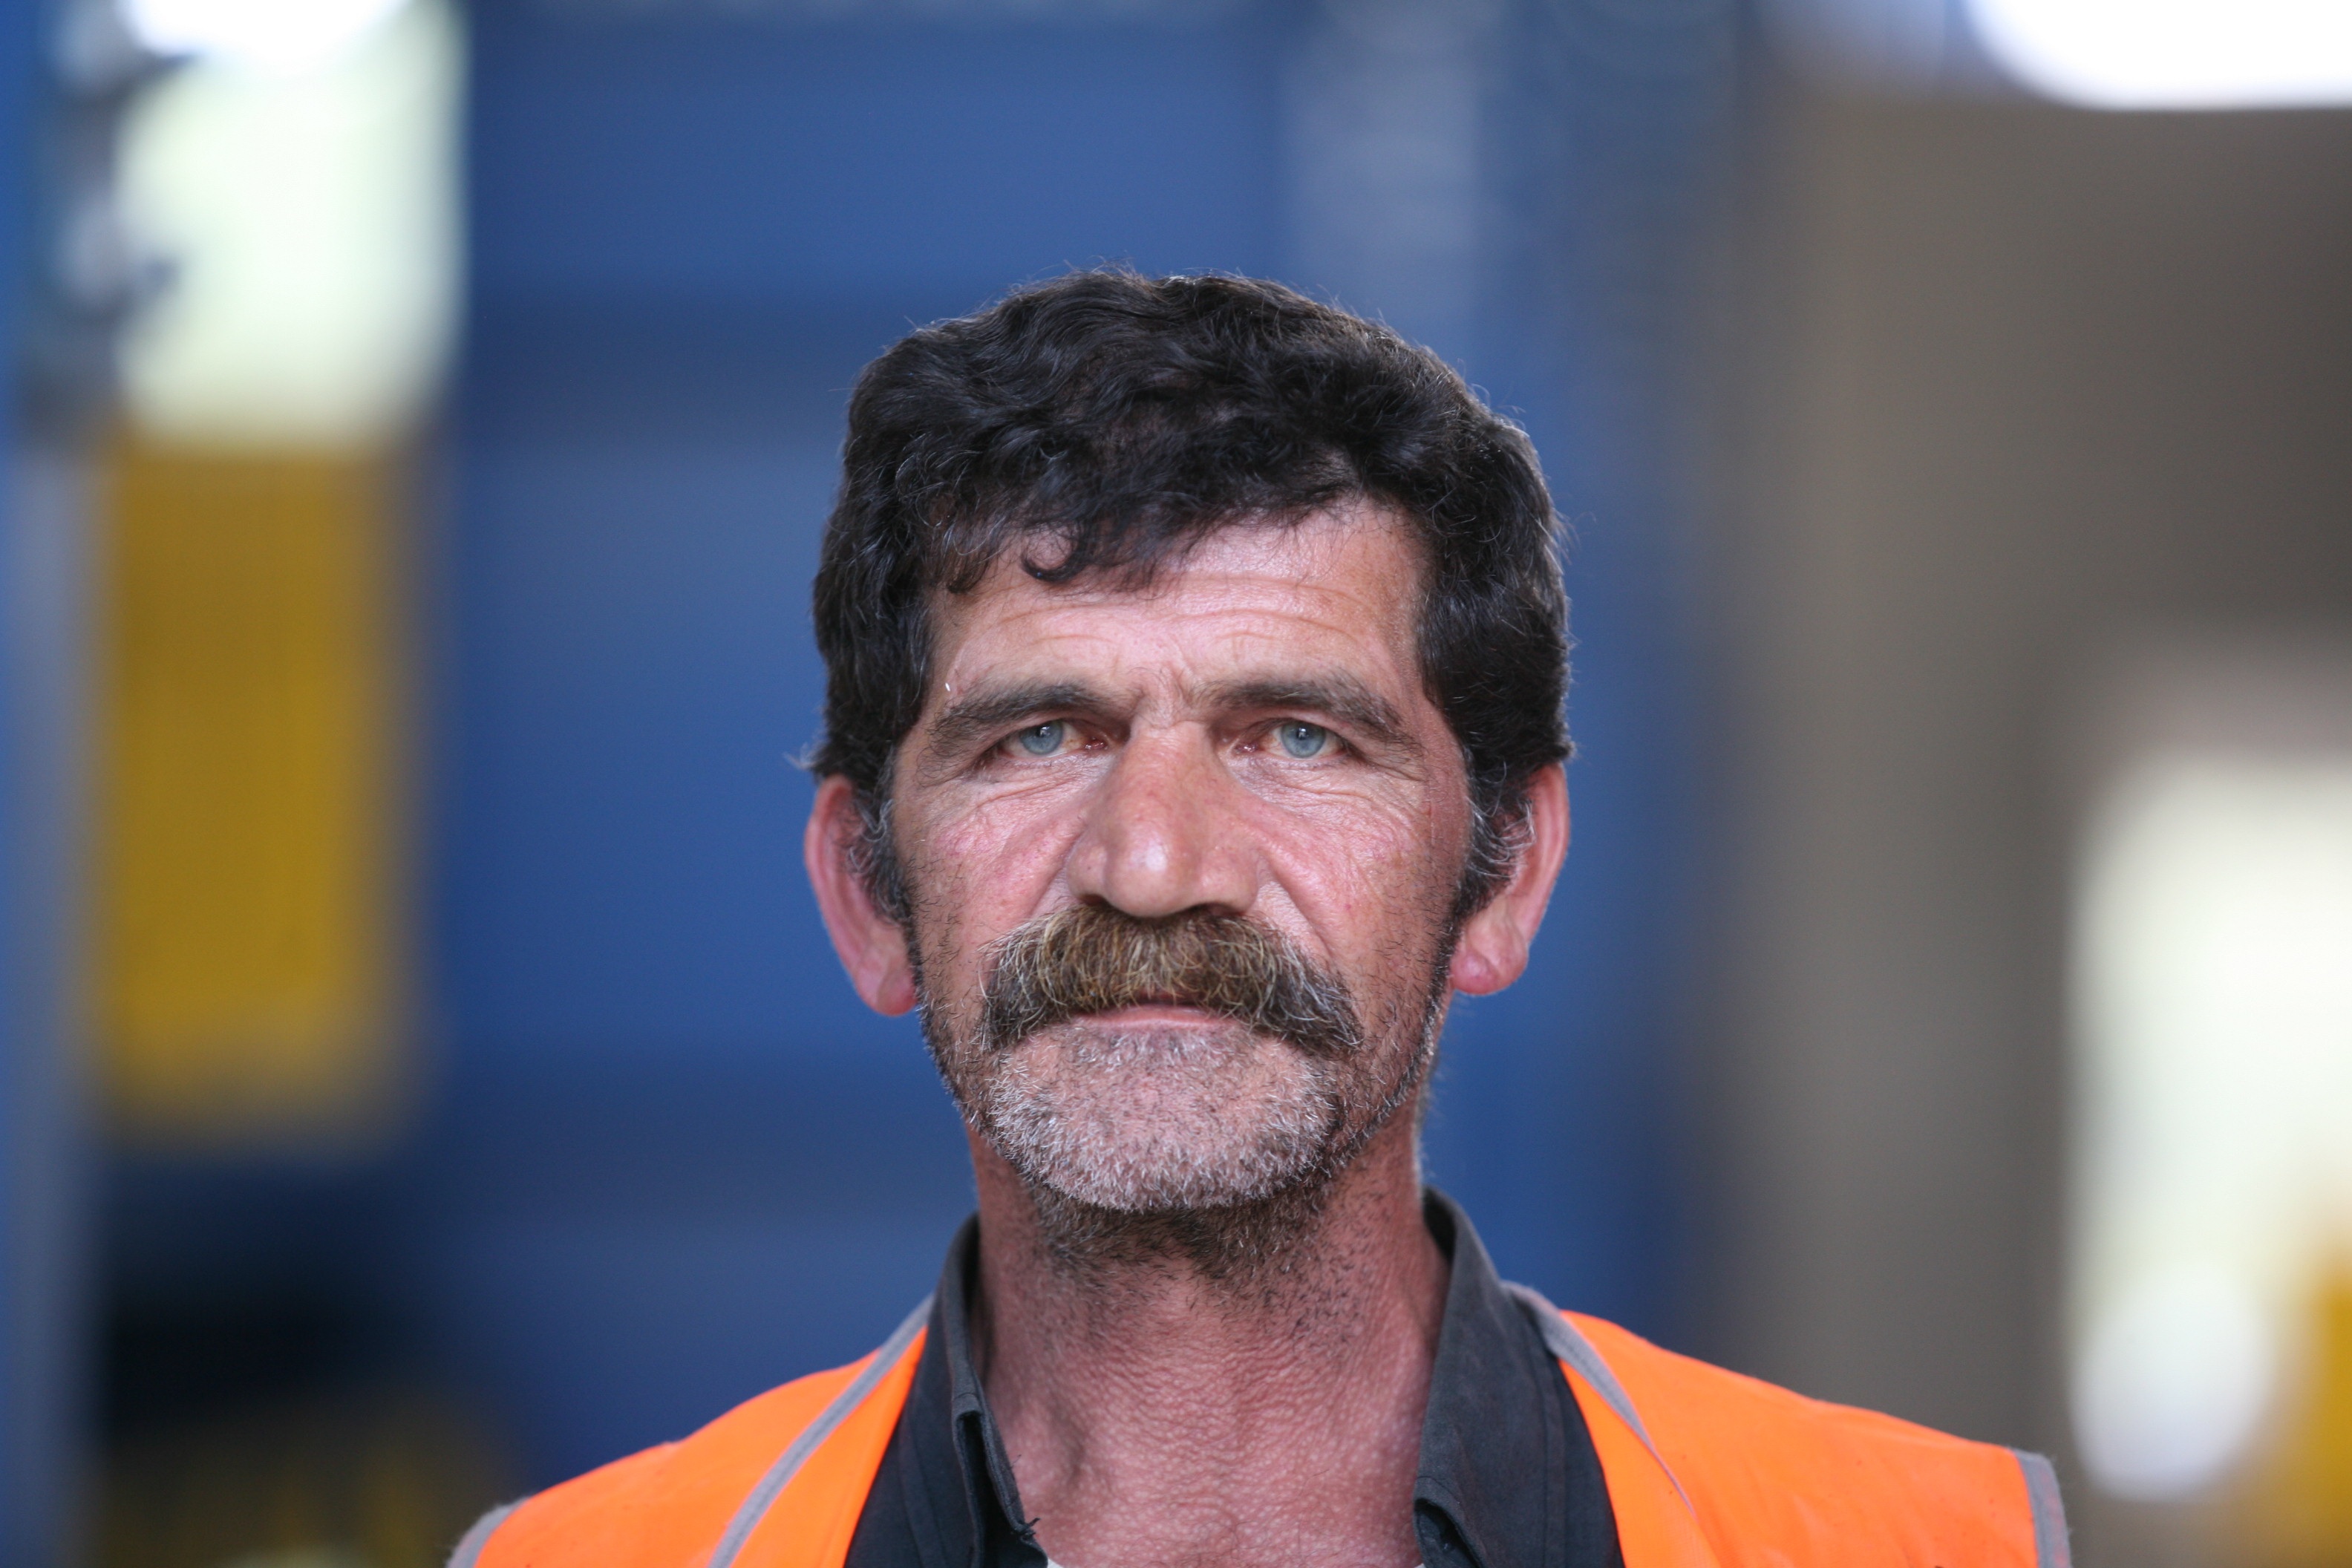
man, person, hair, profession, hairstyle, beard, facial hair